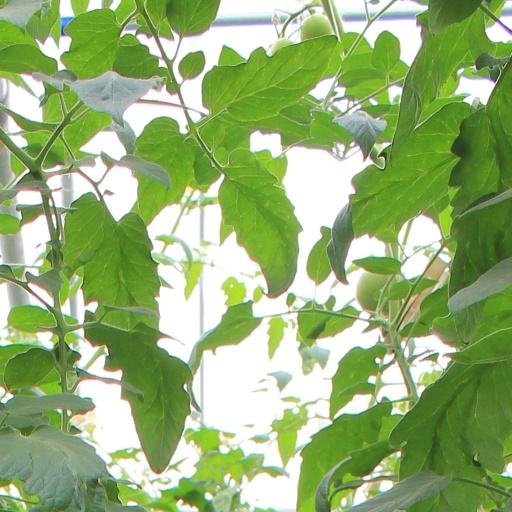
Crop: tomato